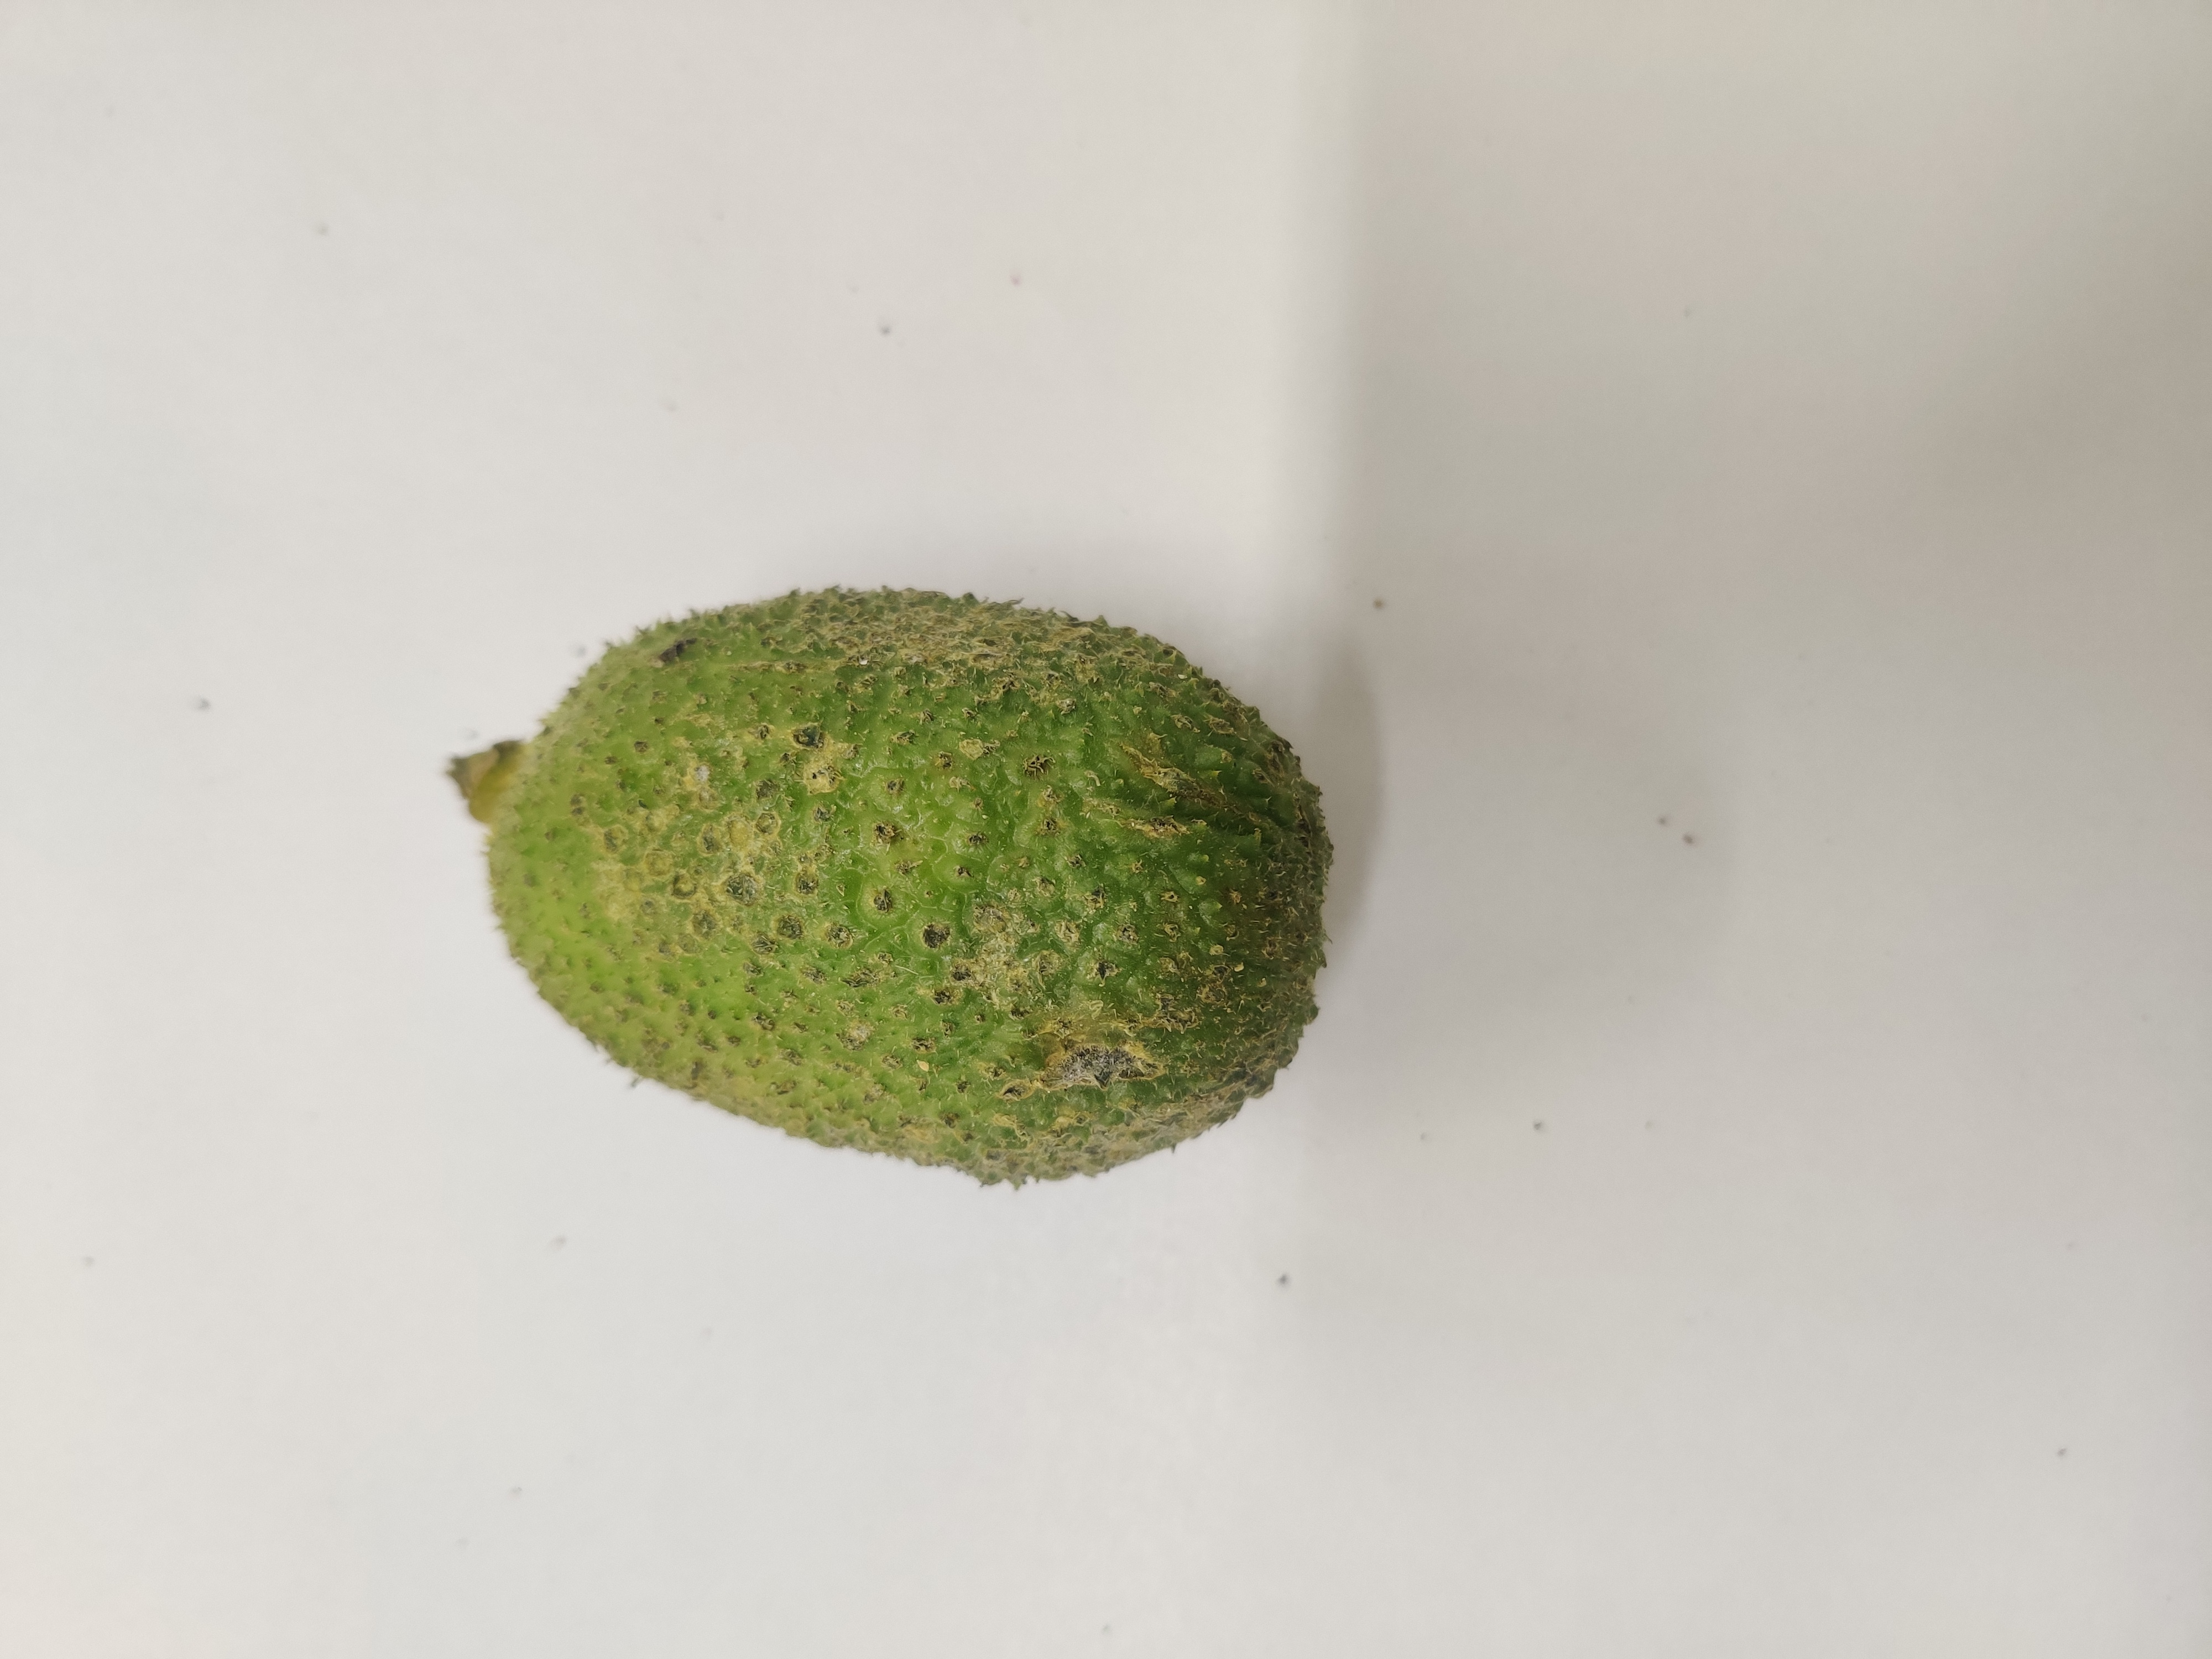
Crop: Spiny Gourd
Condition: Severely Damaged